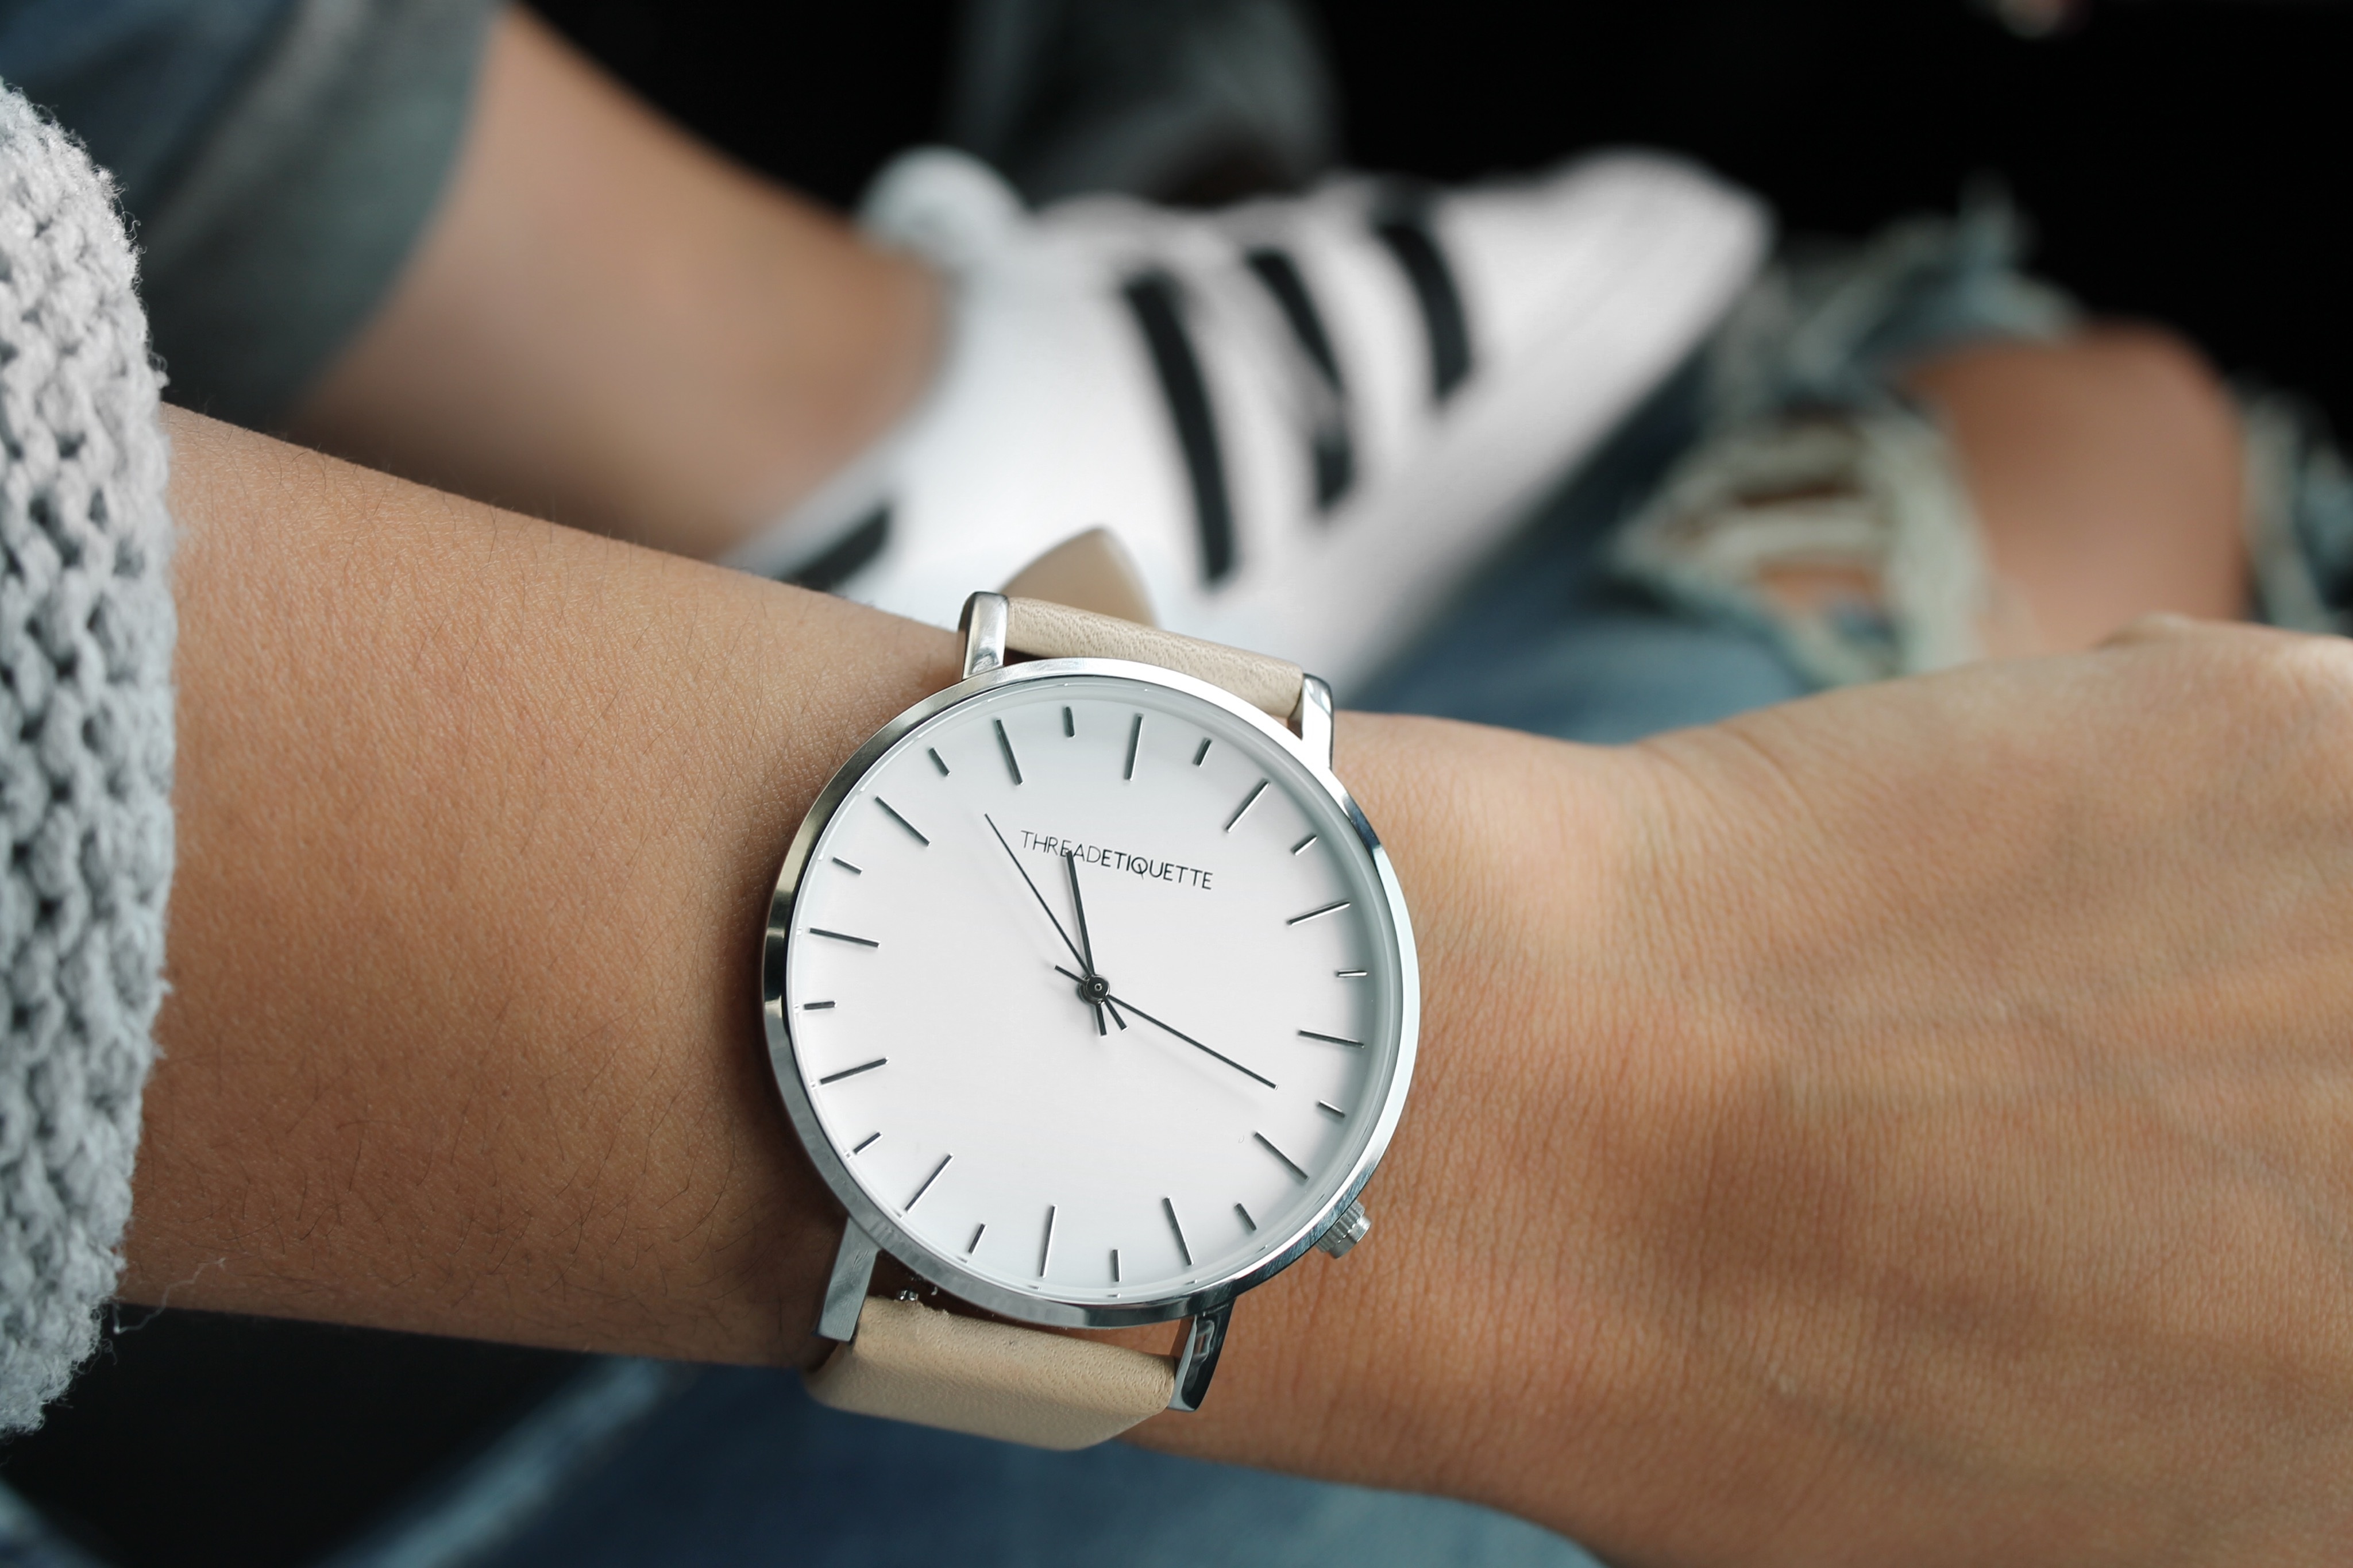
watch, hand, creative, woman, white, finger, fashion, wrist, accessories, clothes, stylish